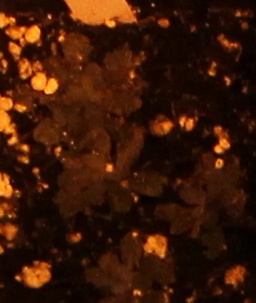
Label: Horseweed